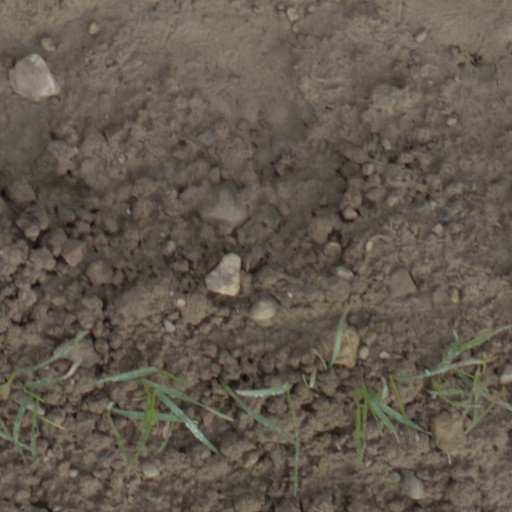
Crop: wheat